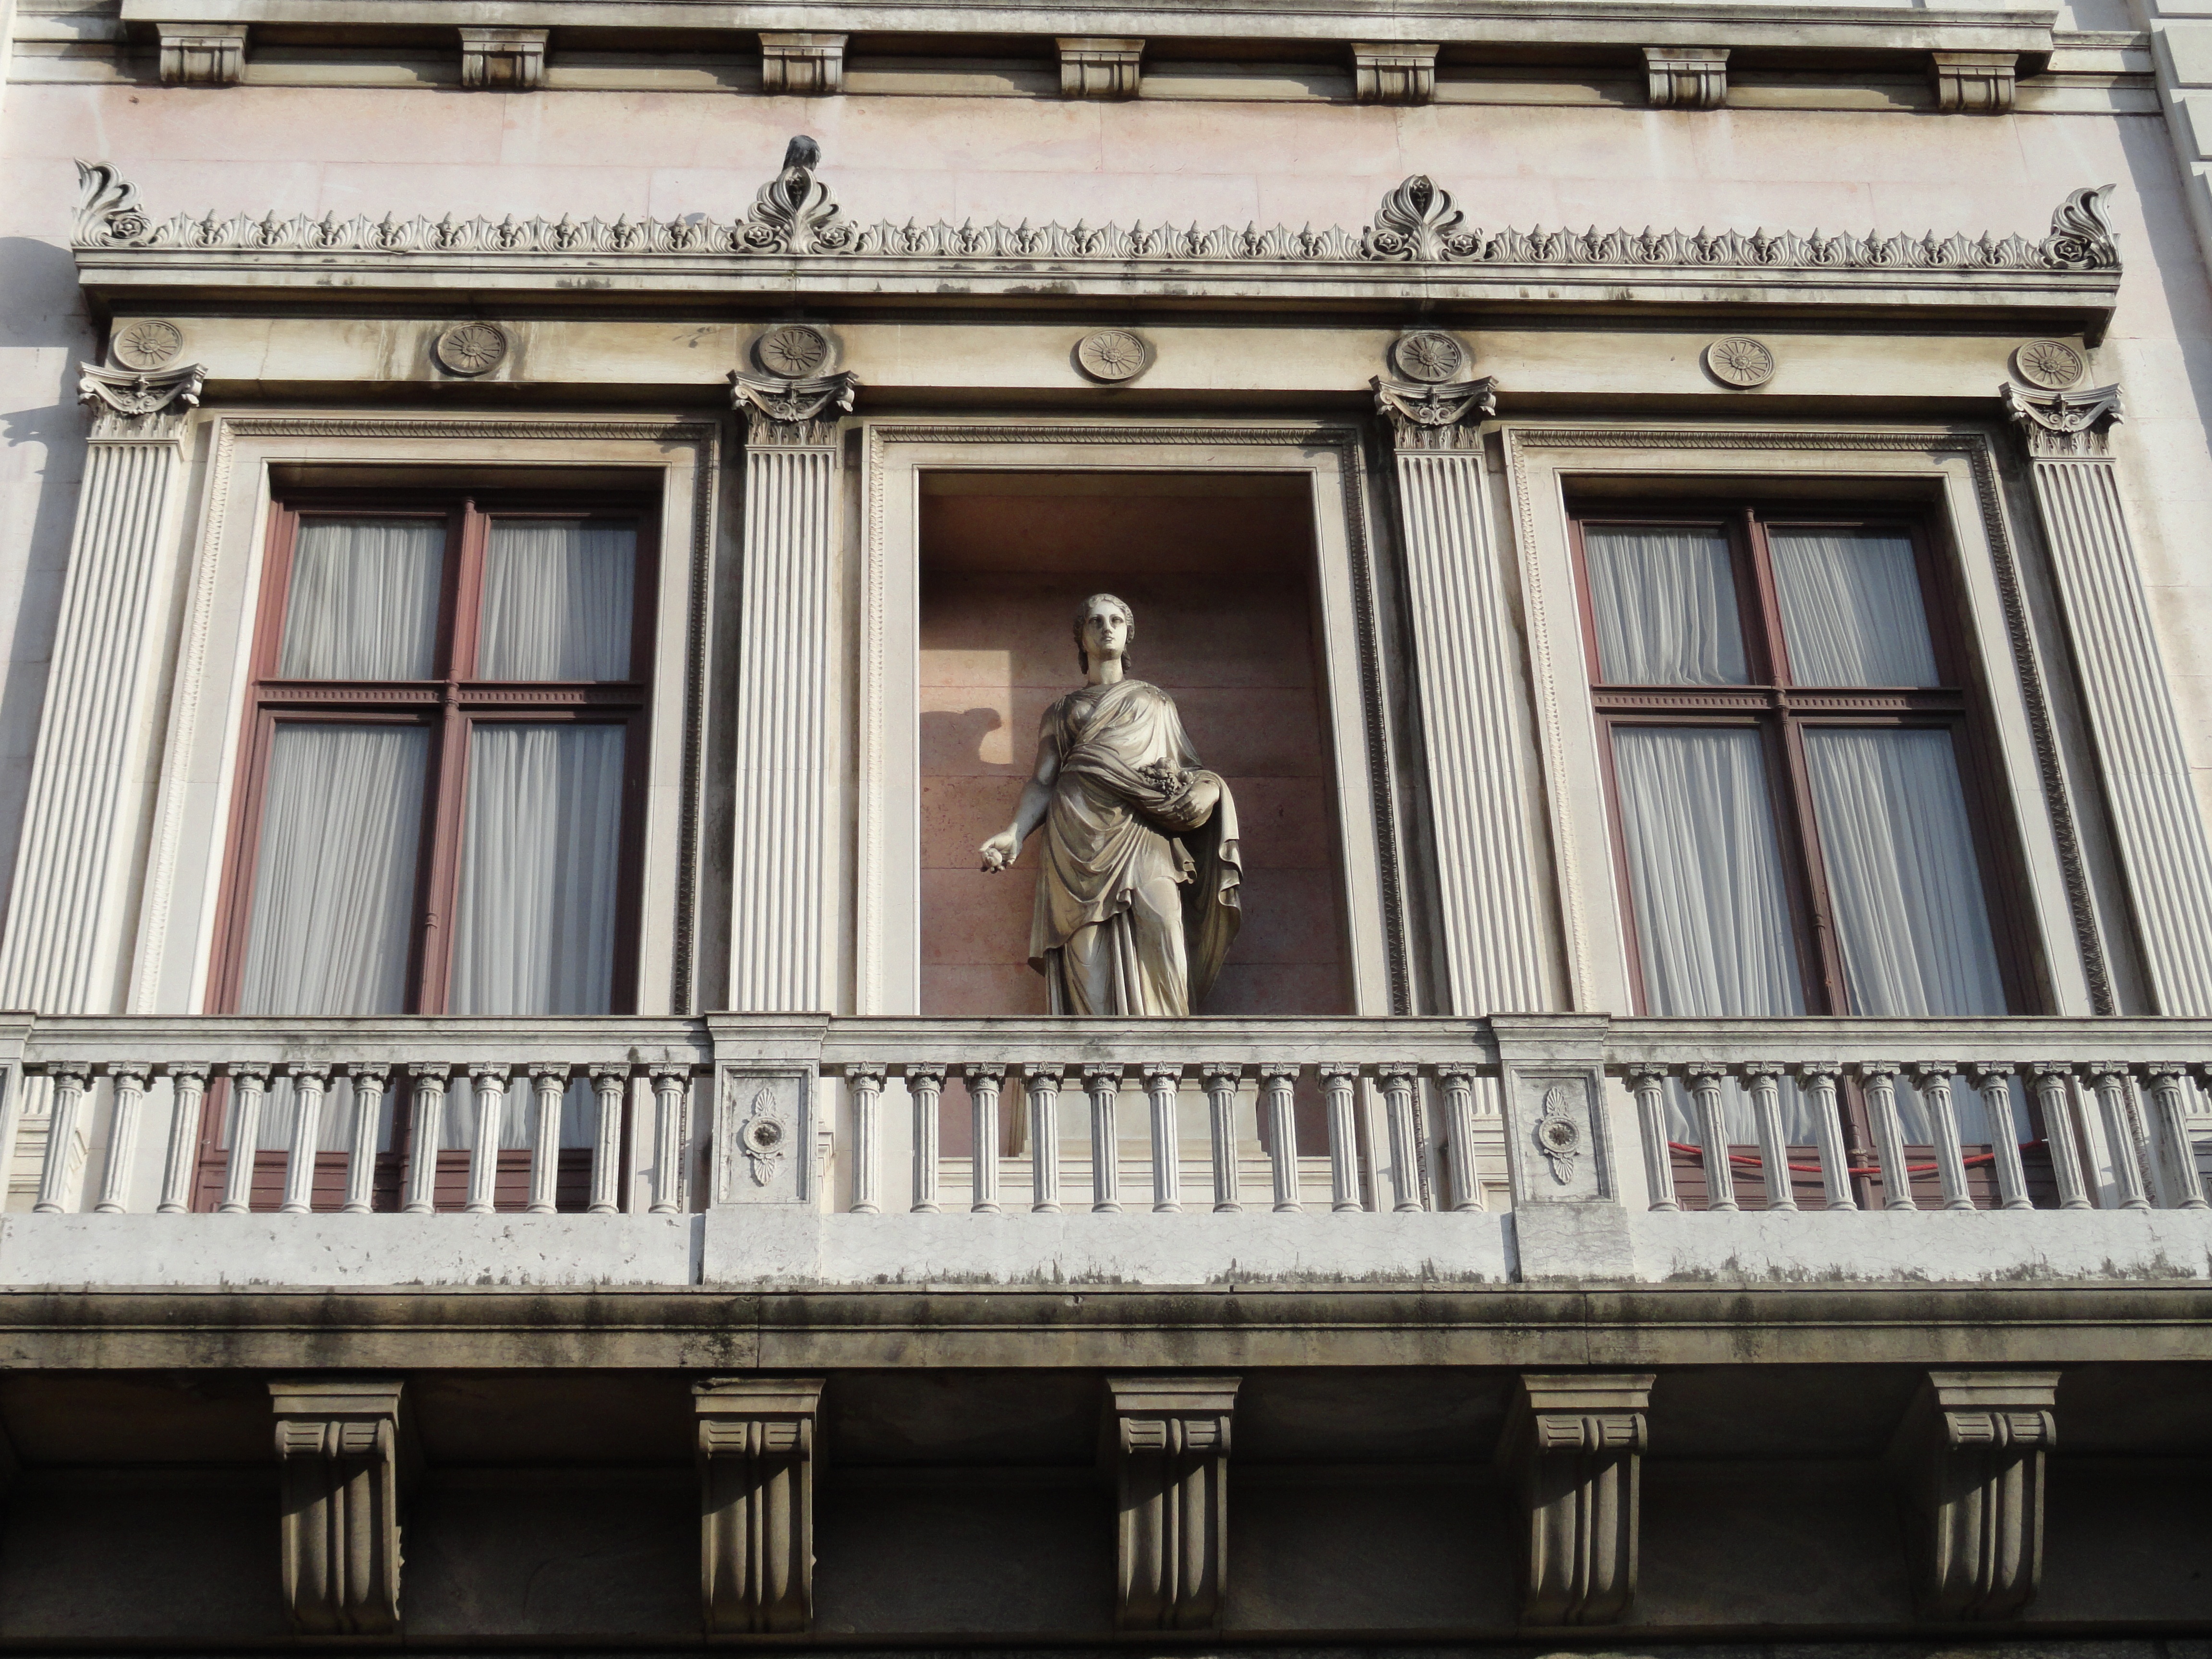
architecture, window, building, palace, monument, balcony, landmark, facade, rio de janeiro, brazil, catete the palace, catete